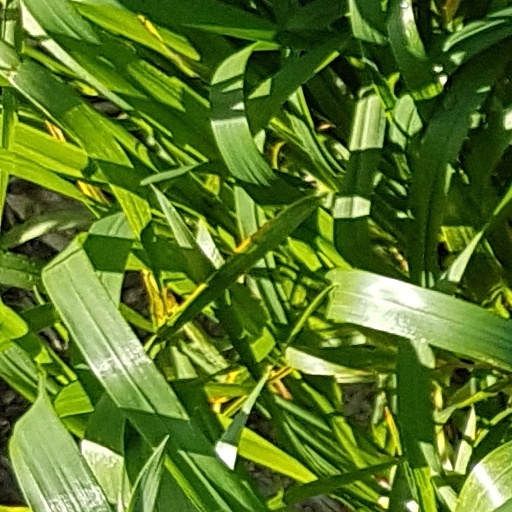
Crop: wheat